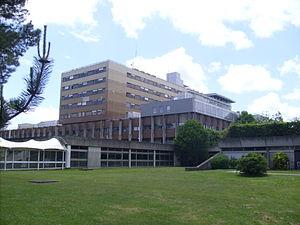
L'hôpital Haut-L'Eveque à Pessac (Gironde)
Pessac est une commune du Sud-Ouest de la France, située en région Nouvelle-Aquitaine, dans le département de la Gironde.